Malkot, Nepal

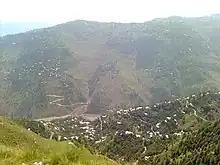

Malkot is a village development committee in Kalikot District in the Karnali Zone of north-western Nepal.